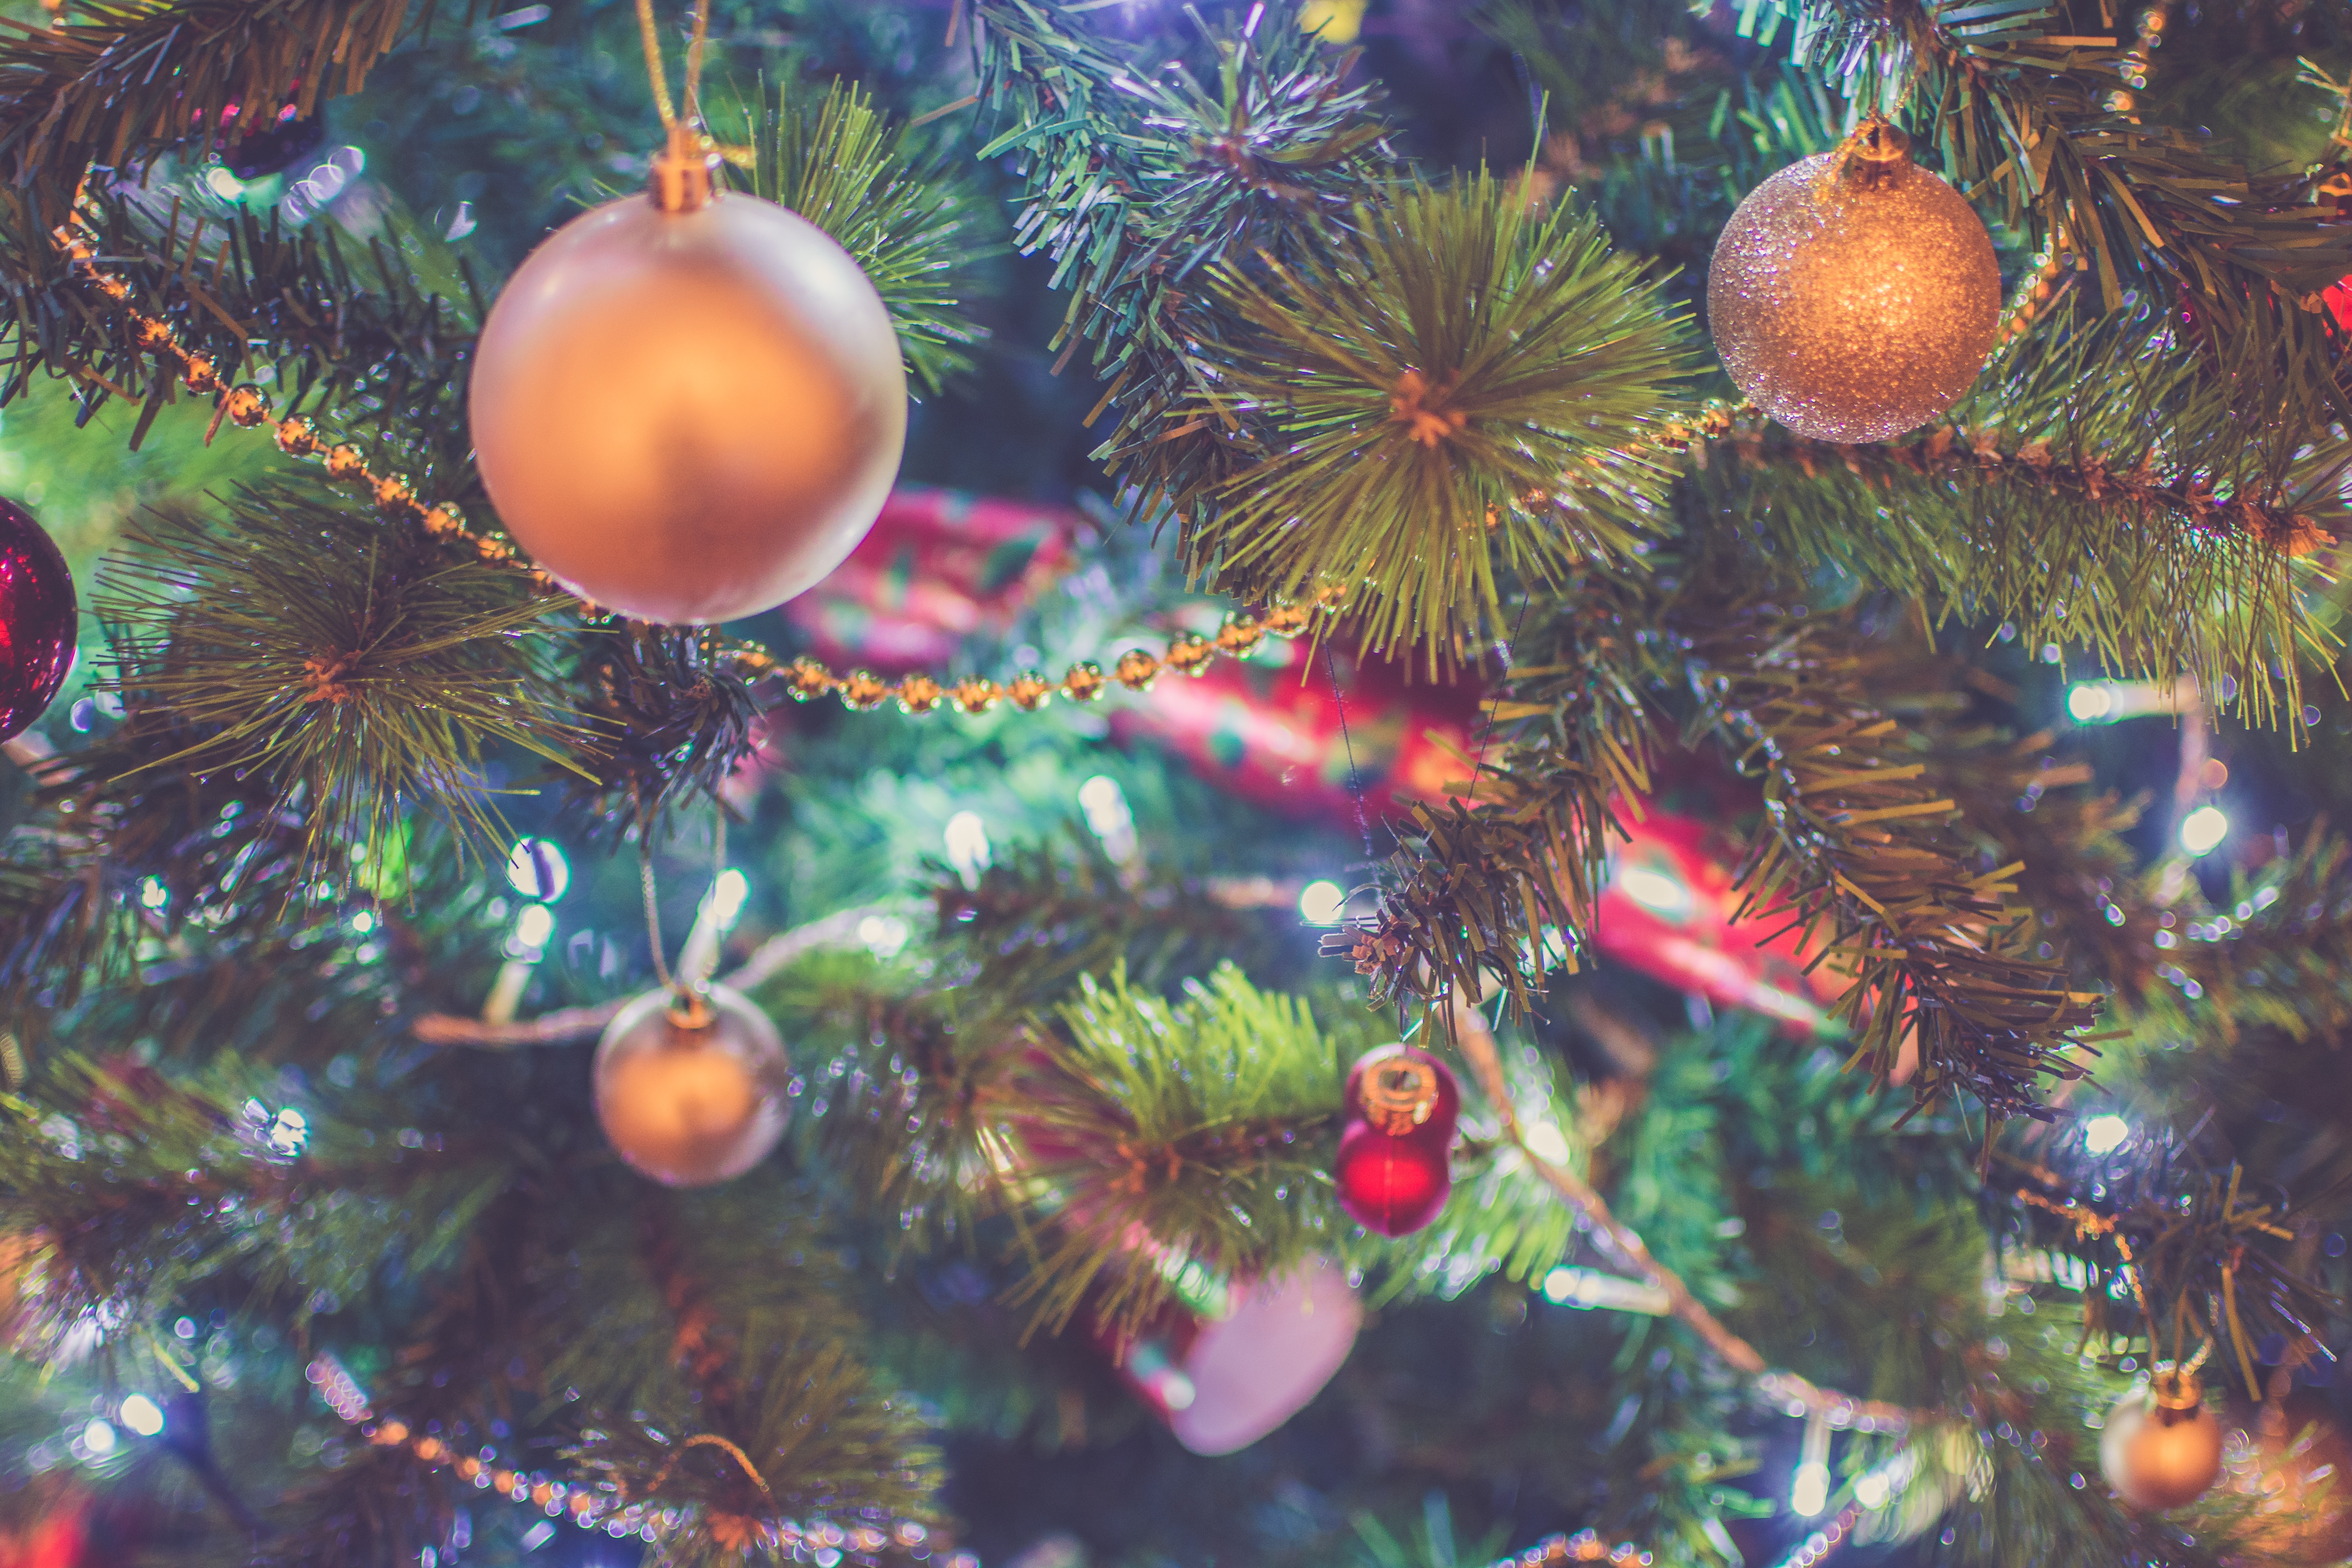
tree, branch, christmas, fir, decor, christmas tree, christmas decoration